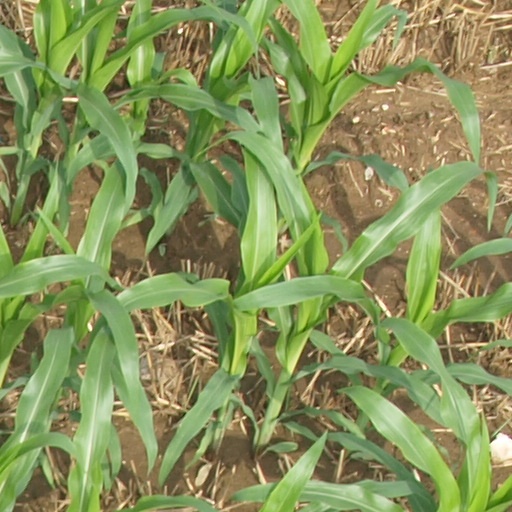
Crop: maize; corn